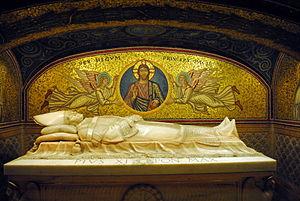
Tombe de Pius XI dans les grottes de la Basilique Saint-Pierre.
Pie XI, né Ambrogio Damiano Achille Ratti le 31 mai 1857 à Desio, dans le royaume lombardo-vénitien, dans la province de Monza et de la Brianza, est un prêtre catholique, érudit, théologien et archevêque de Milan. Cardinal en 1921, il est élu l'année suivante 259ᵉ évêque de Rome, et donc pape de l'Église catholique.